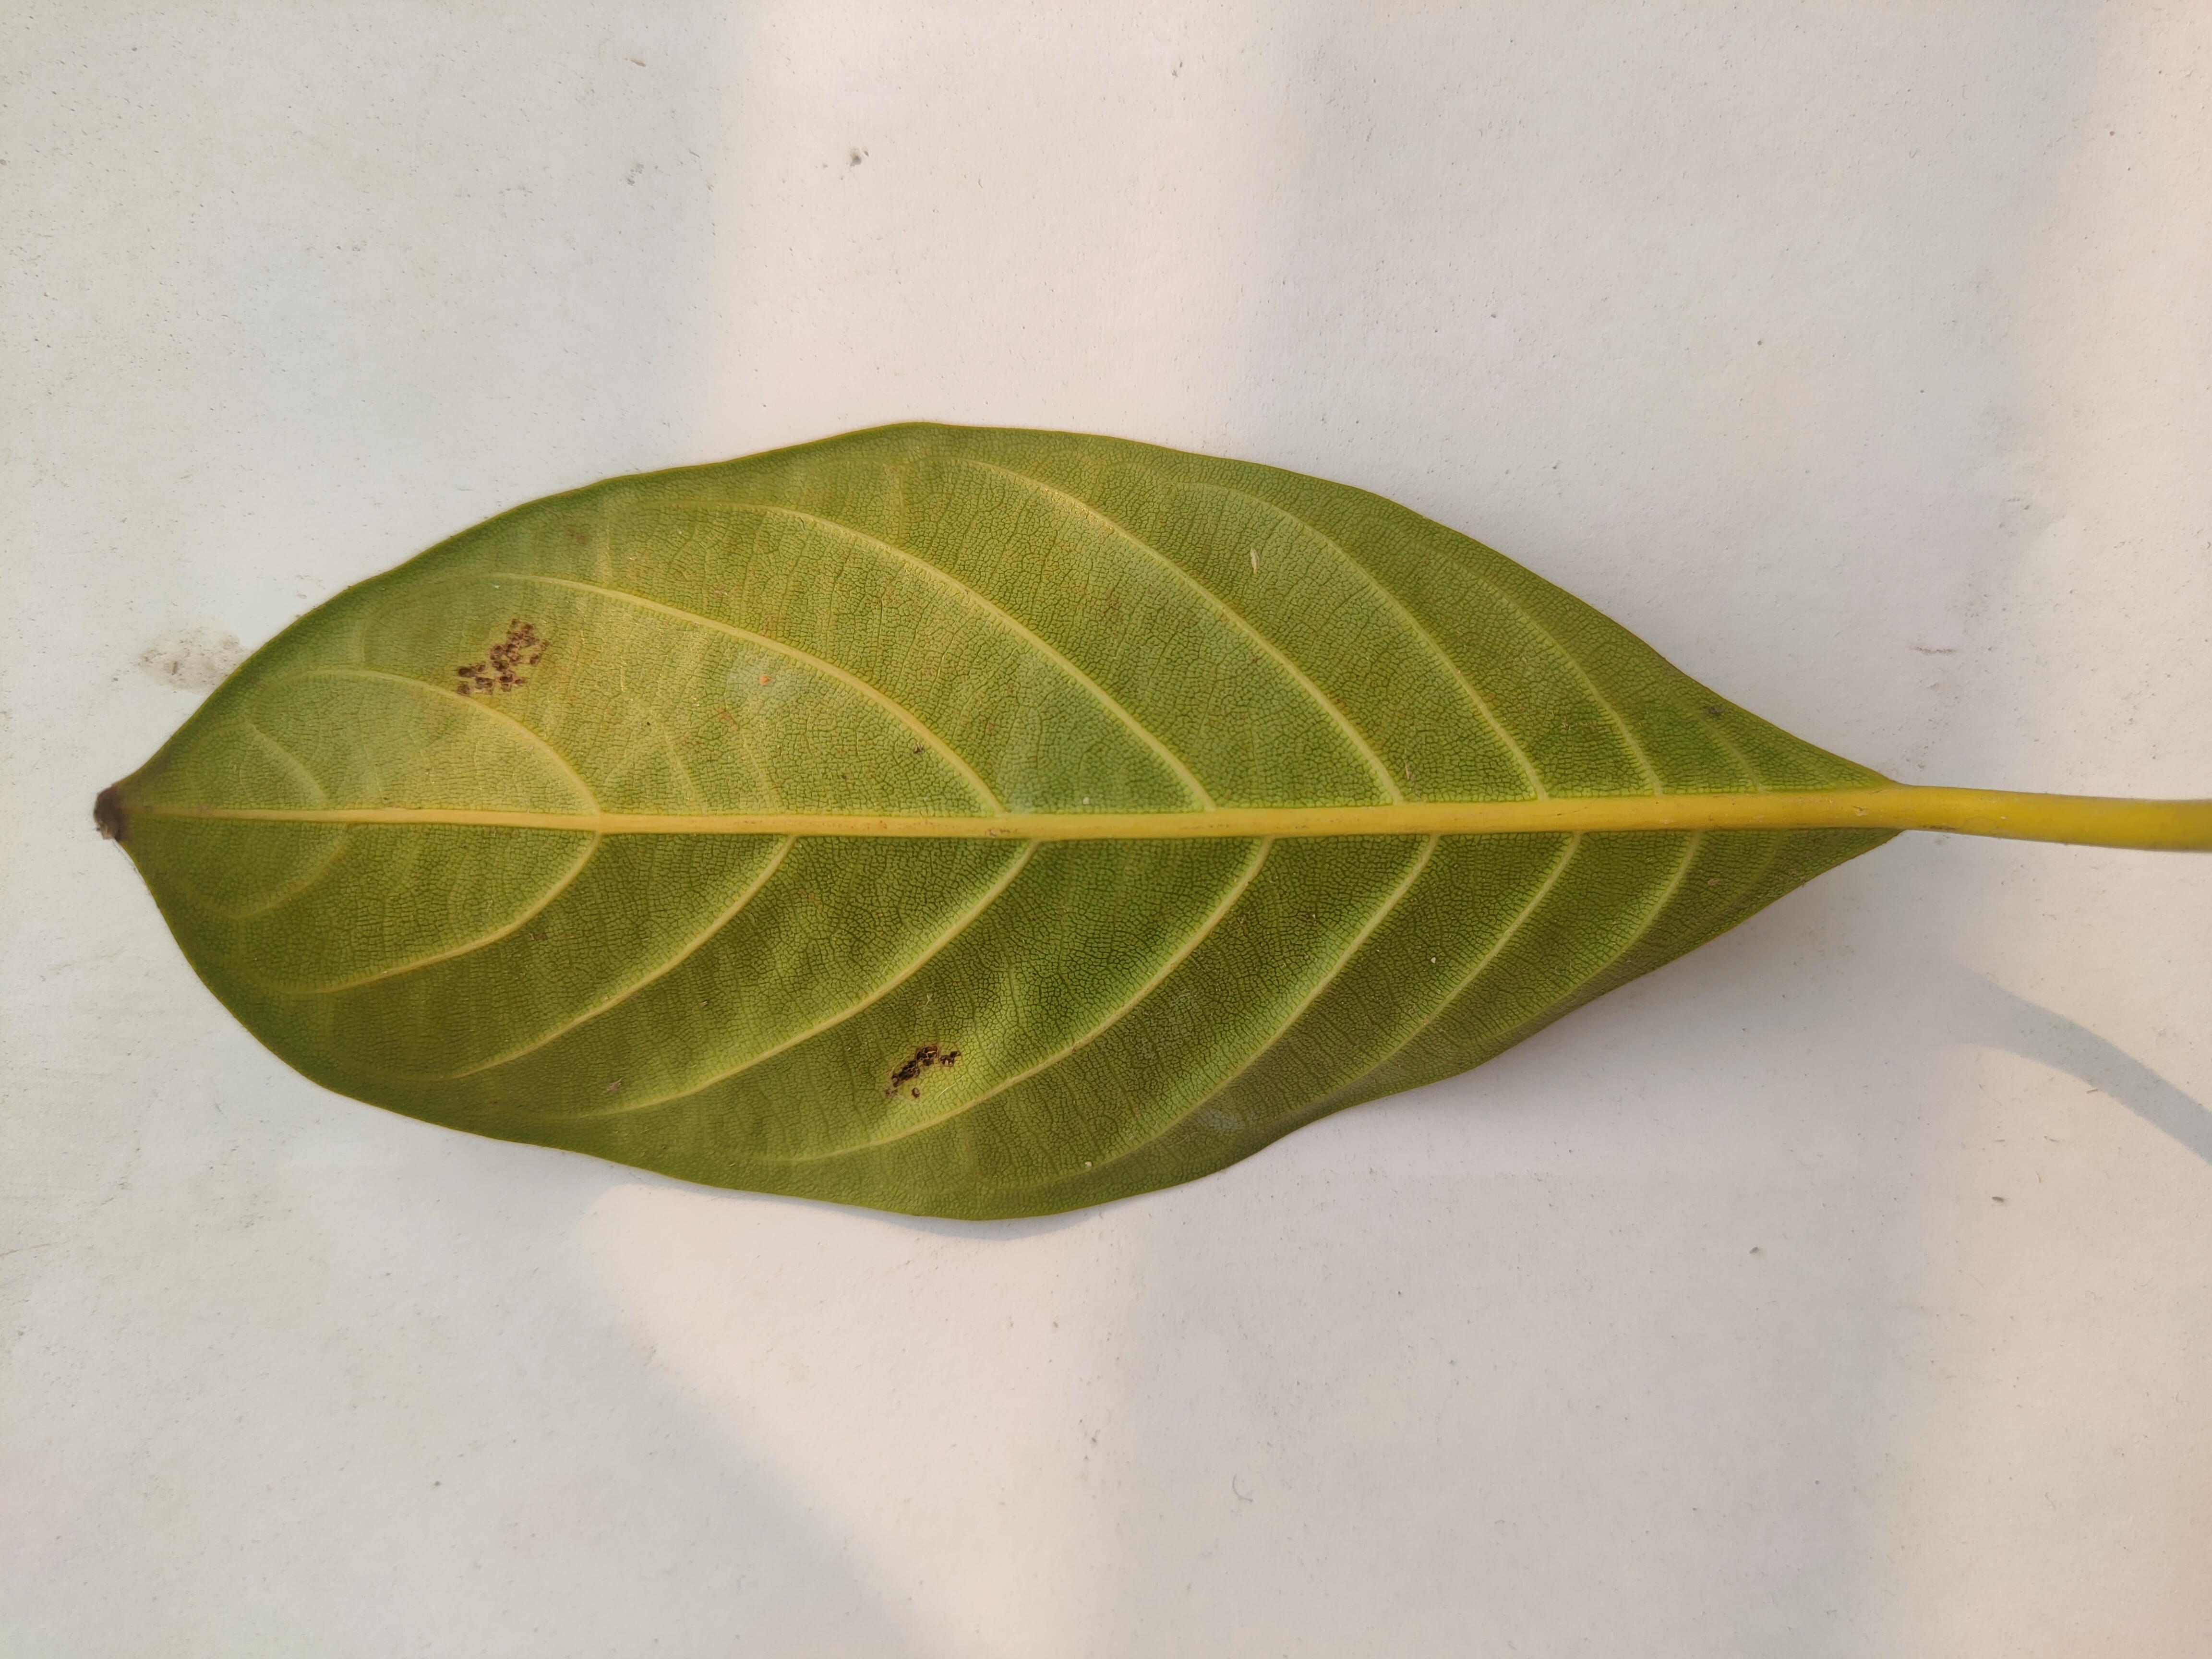
Leaf variety: Jackfruit